Adalard, Count of Paris

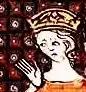

Adalard (Adalhard) of Paris ( – 10 October 890) was the eighth Count of Paris and a Count palatine. He was the son of Wulfhard of Flavigny and Suzanne of Paris, a daughter of Beggo, Count of Toulouse. His brother Hilduin the Young was the abbot of Saint-Denis. His brother Wulgrin I of Angoulême was appointed Count of Angoulême and Périgord. Adalard succeeded his uncle Leuthard II as Count of Paris.